Carole Gallagher

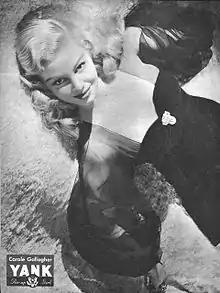
Gallagher in 1944

Carole Gallagher (February 24, 1923 – August 29, 1966) was an American film actress and the second wife of actor Dick Foran. She is best known for her roles in "The Falcon Out West" (1944) and "The Denver Kid" (1948).